José Rodríguez Fuster

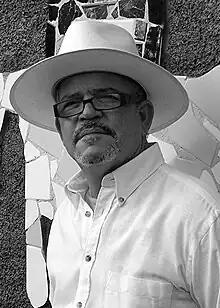

José Rodríguez Fuster (born August 1946 in Villa Clara, Cuba) is a Cuban naïve artist specializing in ceramics, painting, drawing, engraving, and graphic design.